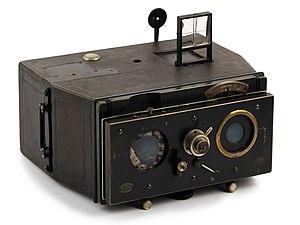
Un appareil stéréoscopique est un appareil photographique rassemblant deux chambres photographiques ou deux capteurs - et donc deux objectifs - placés côte à côte de manière solidaire dans un même boîtier, destiné à produire commodément et dans un même instant un couple stéréoscopique, c'est-à-dire deux photographies jumelles en vue de la restitution du relief ou, si l’on préfère, de la 3ᵉ dimension.